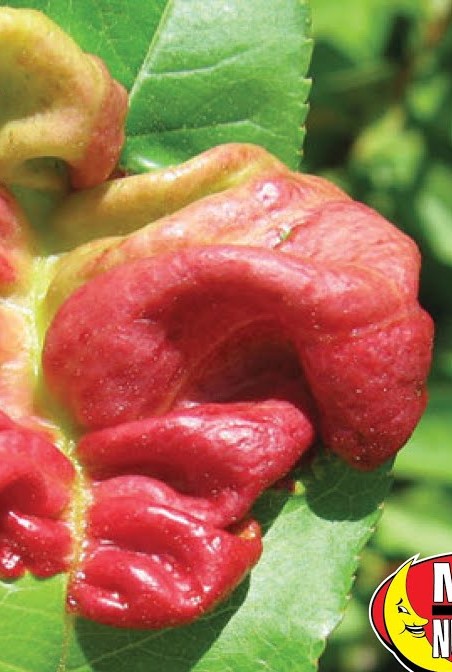
Plant: Peach
Disease: peach leaf curl